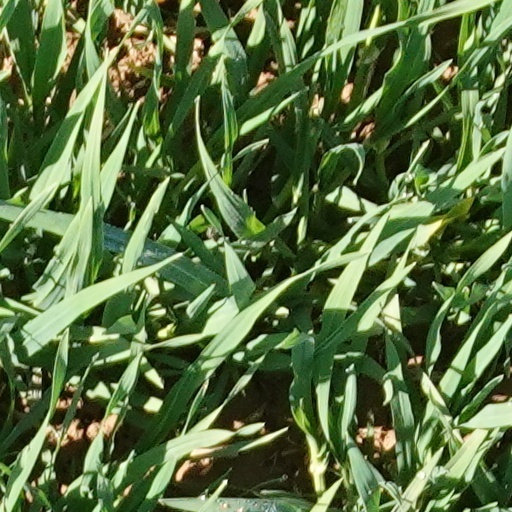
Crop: wheat